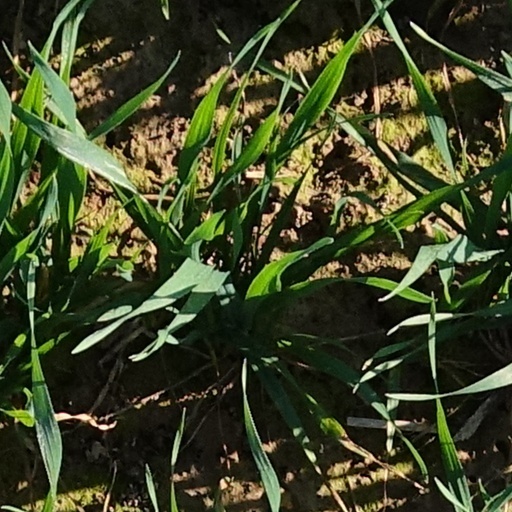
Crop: wheat